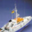
Label: ship